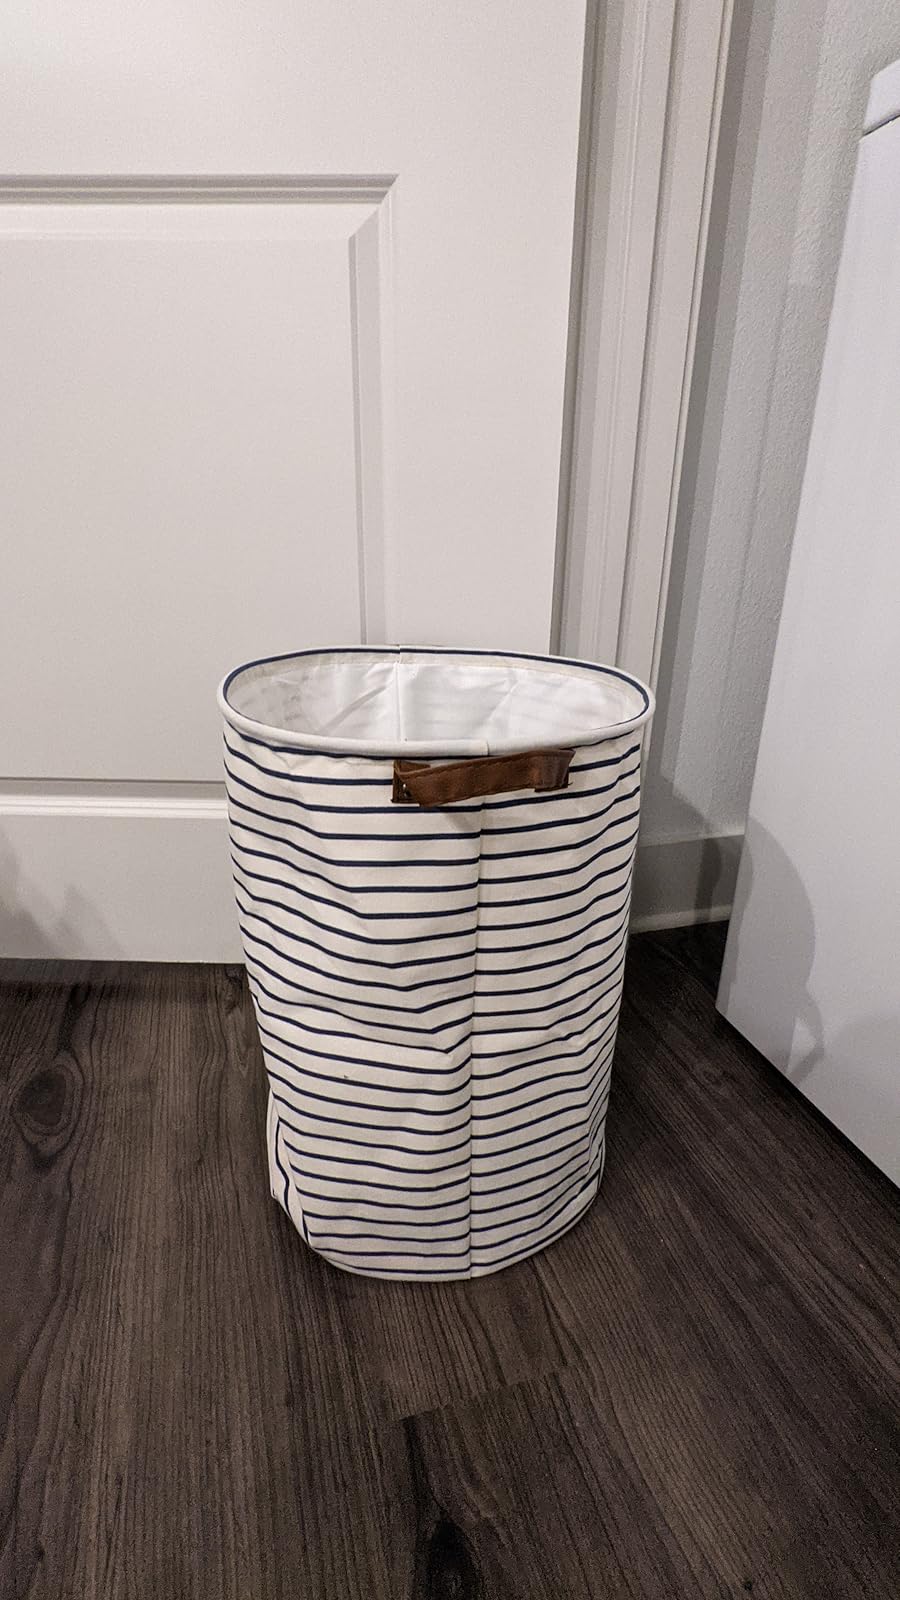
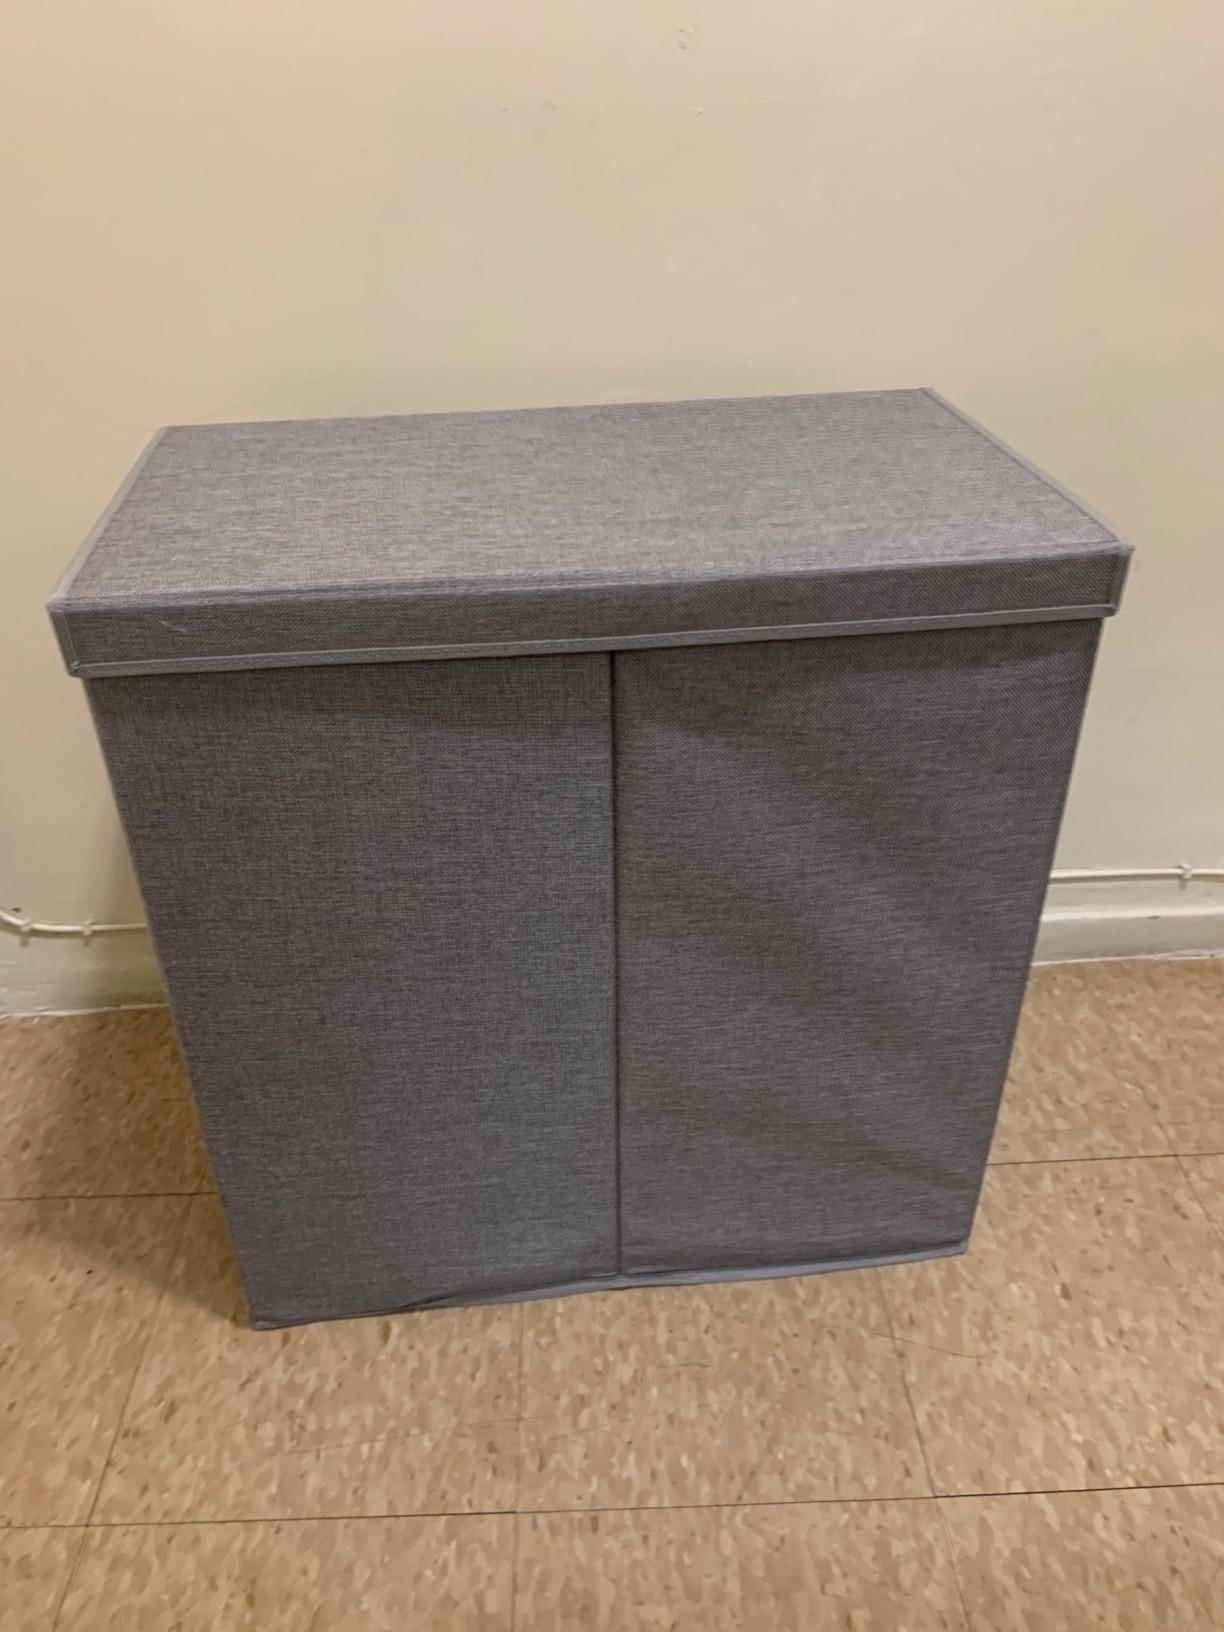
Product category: items_hamper
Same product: no